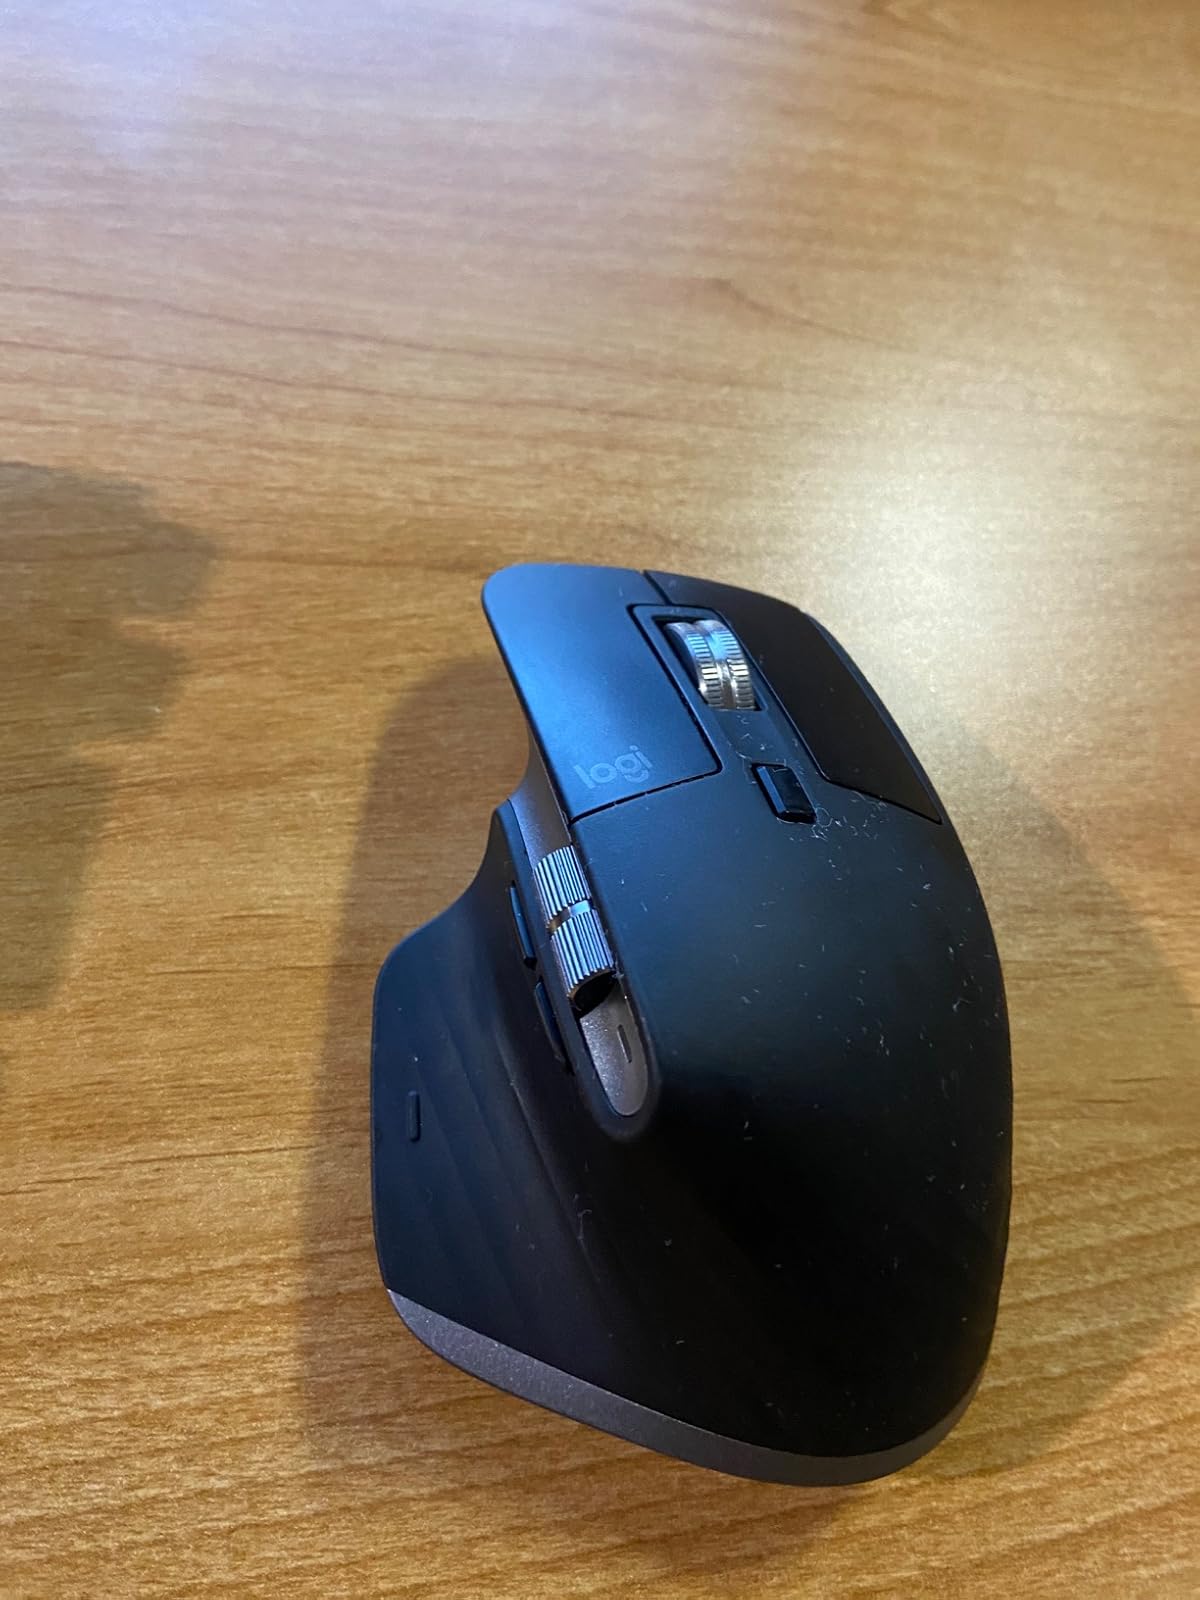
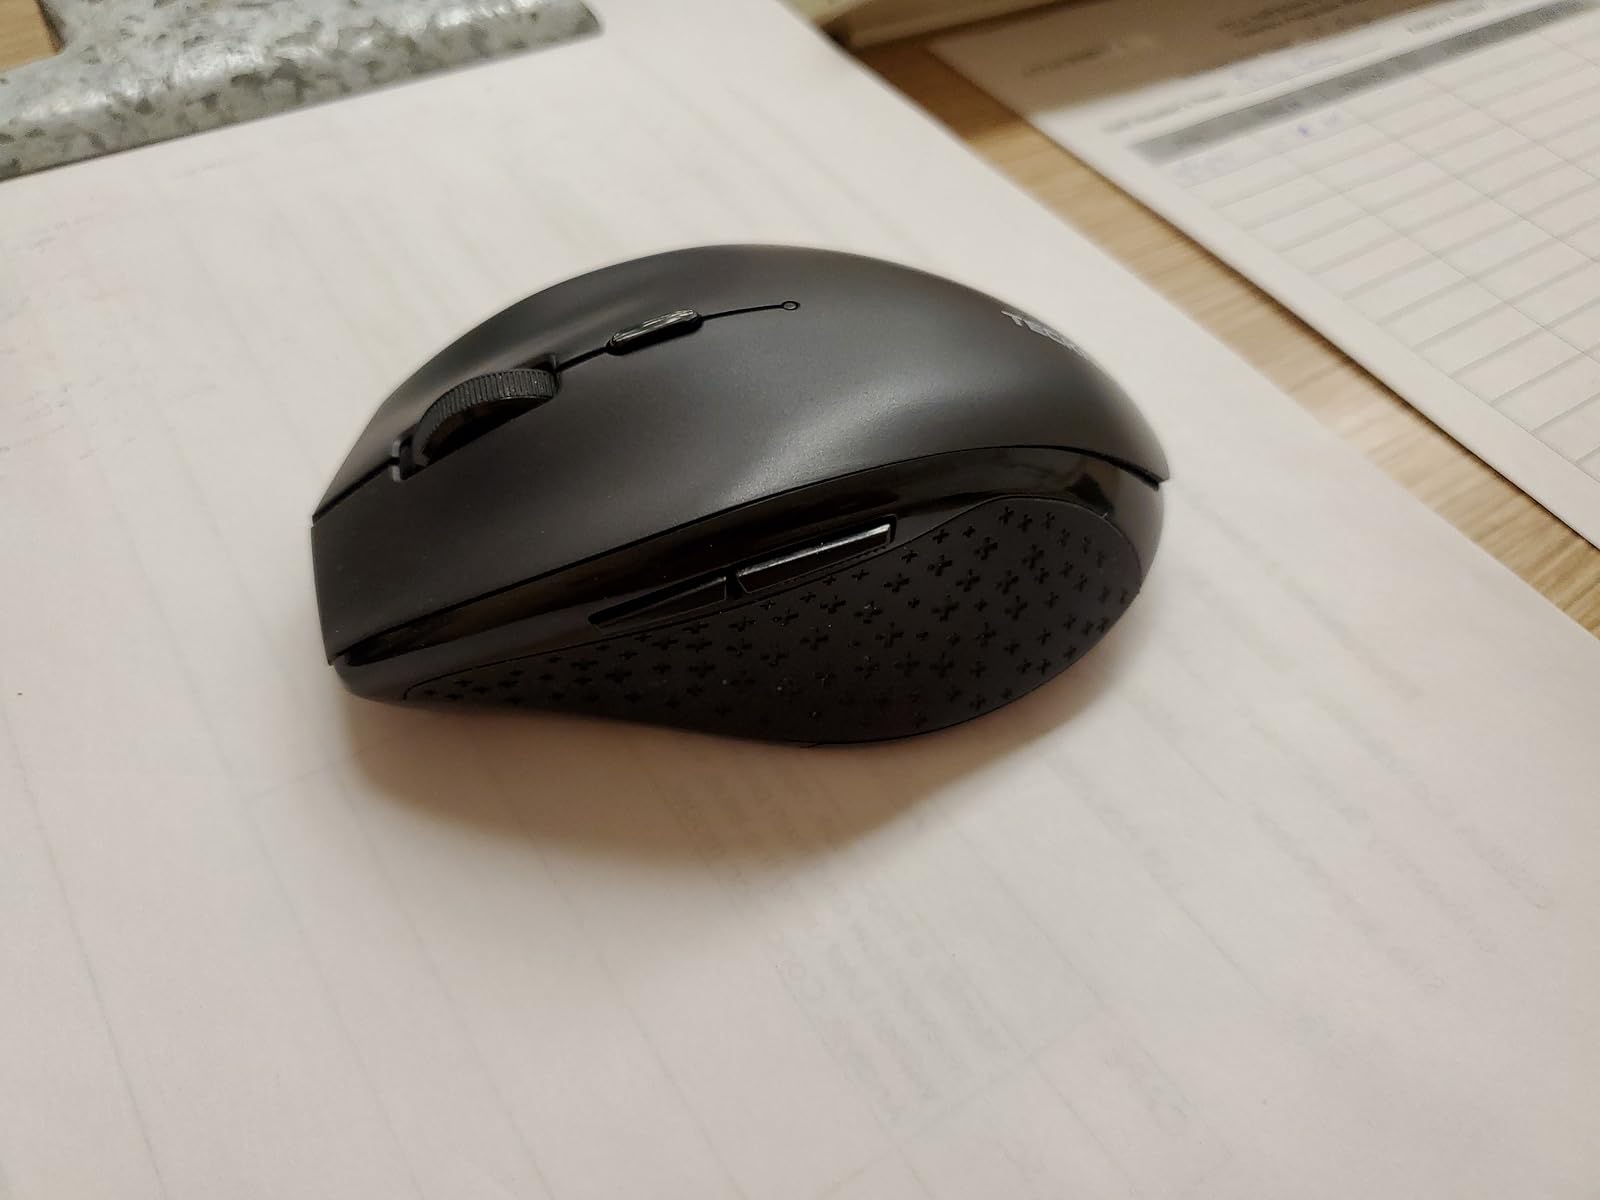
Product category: mouse
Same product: no